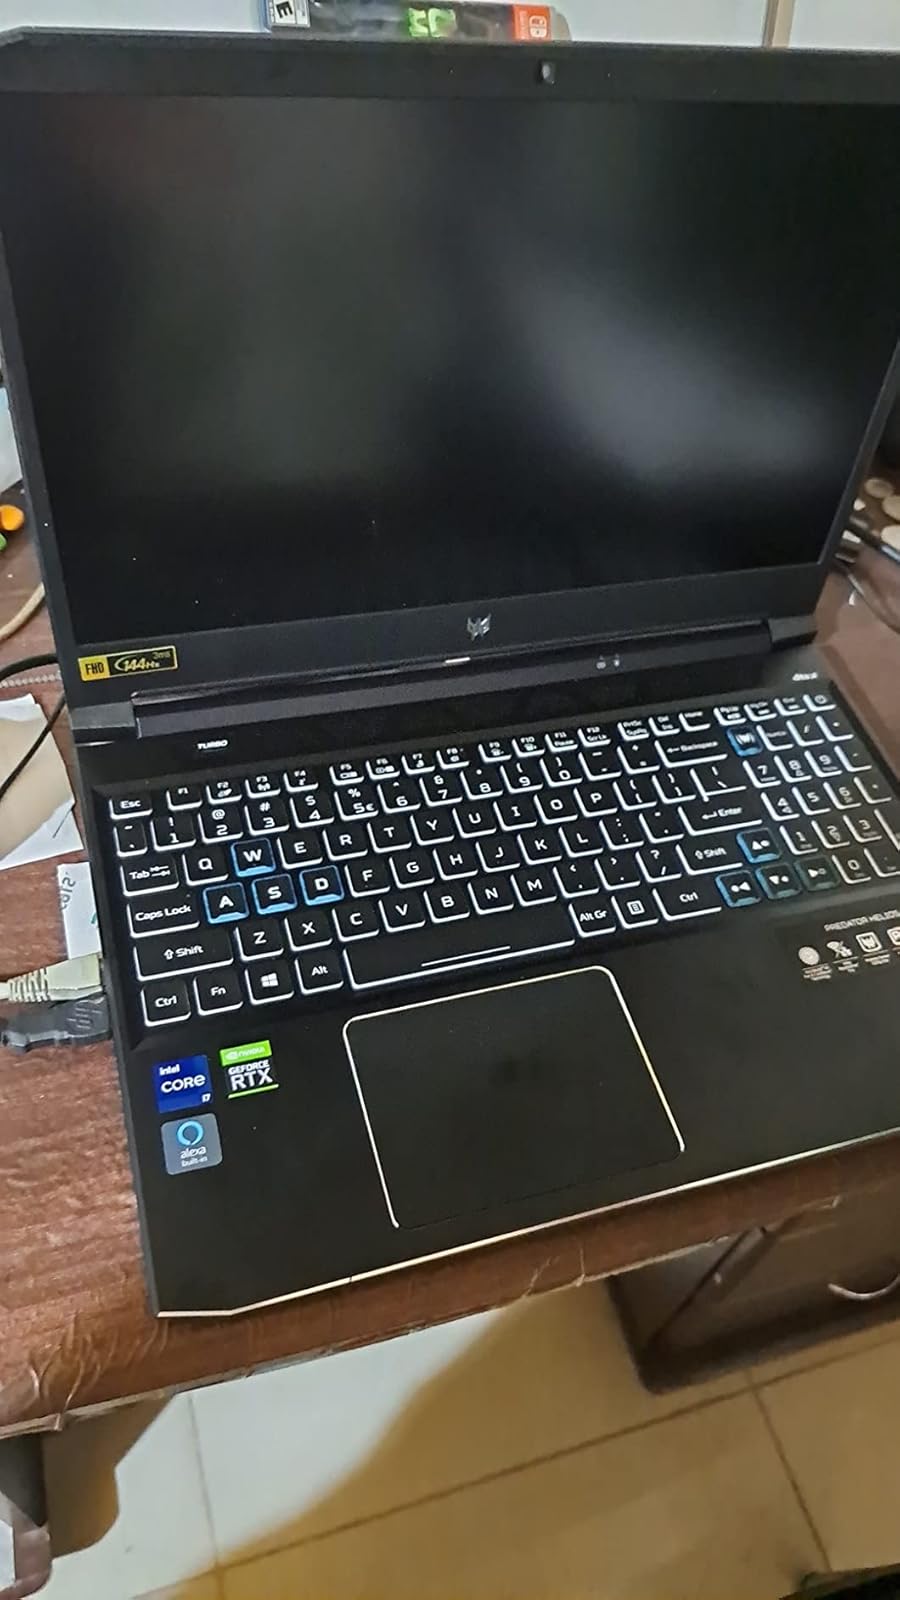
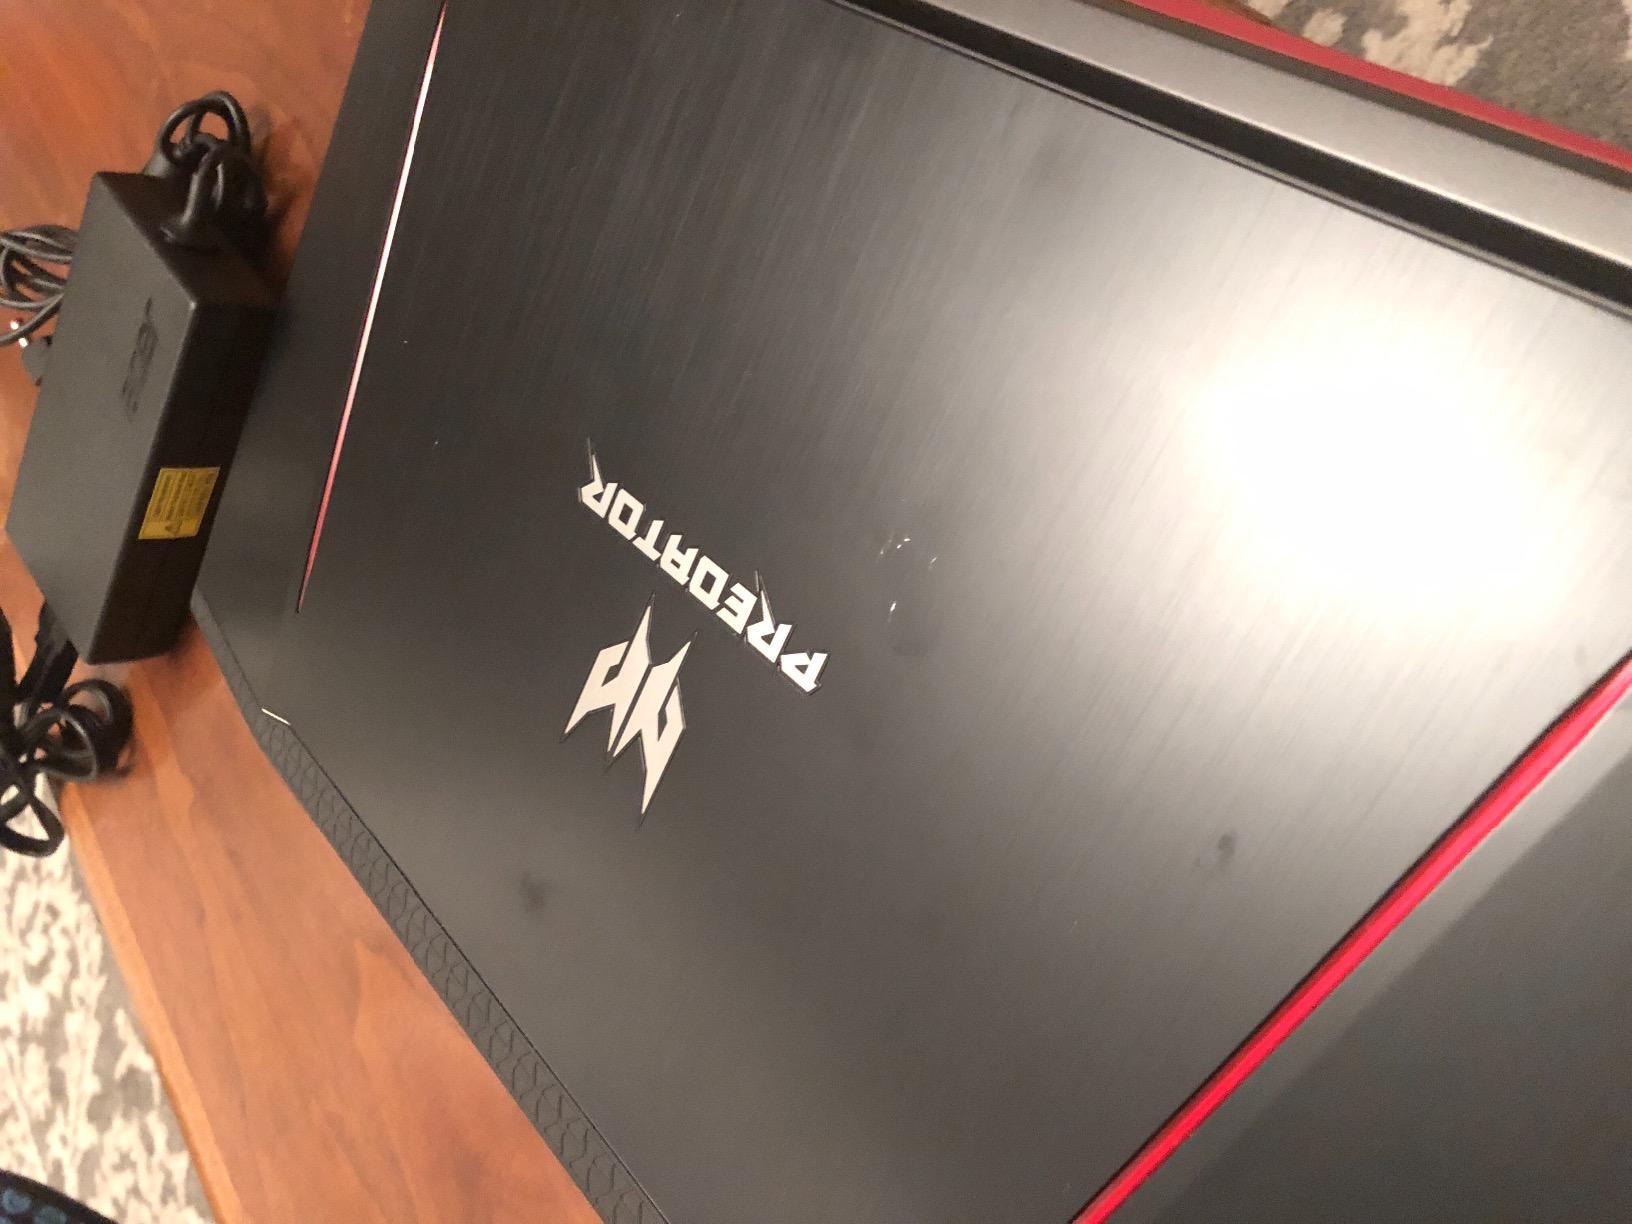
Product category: laptop
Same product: no